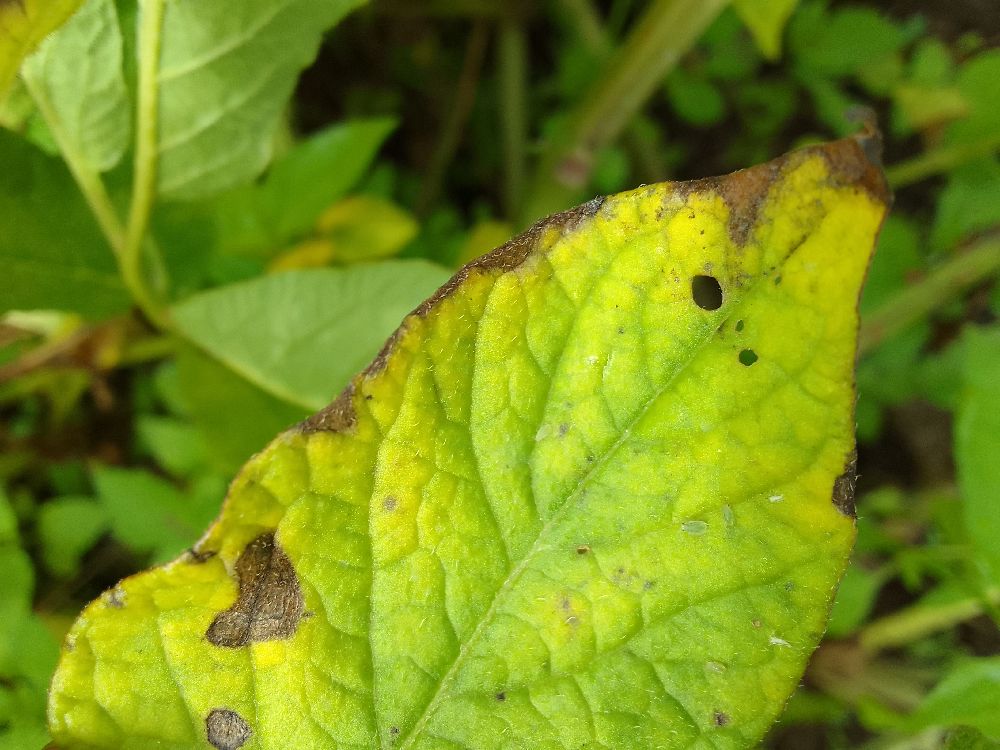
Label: Early blight